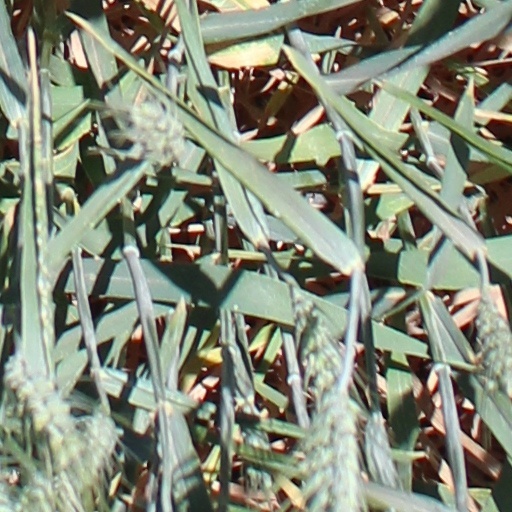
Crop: wheat